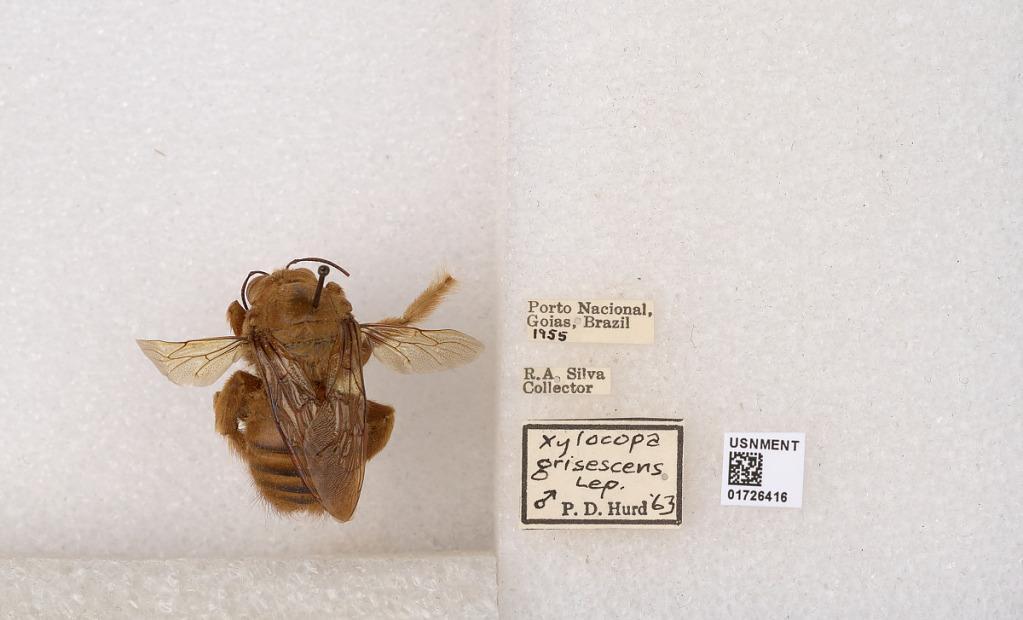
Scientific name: Xylocopa (Neoxylocopa) grisescens Lepeletier
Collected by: Silva
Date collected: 1955-1-1
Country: Brazil
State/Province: Goias
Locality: Porto Nacional
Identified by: Hurd, P. D.